Jurjentje Aukes Rauwerda

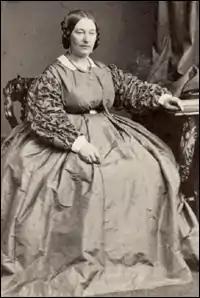
Jurjentje Aukes Rauwerda

Jurjentje Aukes Rauwerda (14 December 1812, in Oentsjerk – 3 October 1877, Amsterdam), later "Jurrentje Weinthal", was a Dutch prostitute and procurer. She was famous among members of her profession in the contemporary Netherlands, and ran the largest brothel in Amsterdam, the "Maison Weinthal".